Bulb

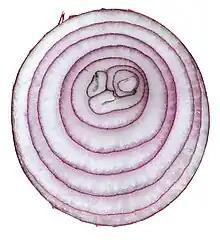
Cross section of onion bulb

The bulb's leaf bases, also known as scales, generally do not support leaves, but contain food reserves to enable the plant to survive adverse conditions. At the center of the bulb is a vegetative growing point or an unexpanded flowering shoot. The base is formed by a reduced stem, and plant growth occurs from this basal plate. Roots emerge from the underside of the base, and new stems and leaves from the upper side. Tunicate bulbs have dry, membranous outer scales that protect the continuous lamina of fleshy scales. Species in the genera "Allium", "Hippeastrum", "Narcissus", and "Tulipa" all have tunicate bulbs. Non-tunicate bulbs, such as "Lilium" and "Fritillaria" species, lack the protective tunic and have looser scales.